Elsie MacGill

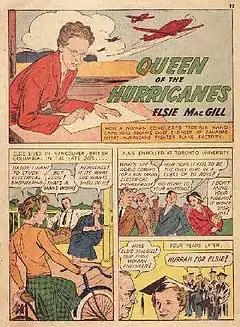
Elsie MacGill portrayed as "The Queen of the Hurricanes."

By the time the production line shut down in 1943, CanCar had produced 1,451 Hurricanes. In 1940 she wrote and presented a paper on the experience, "Factors Affecting Mass Production of Aeroplanes", later published in "The Engineering Journal" . Her role in this successful production run made her famous, to the point of having a comic book biography appear in an issue of True Comics in 1942, using her nickname, "Queen of the Hurricanes”. Numerous popular stories were published about her in the media as well, reflecting the public's fascination with this woman engineer.